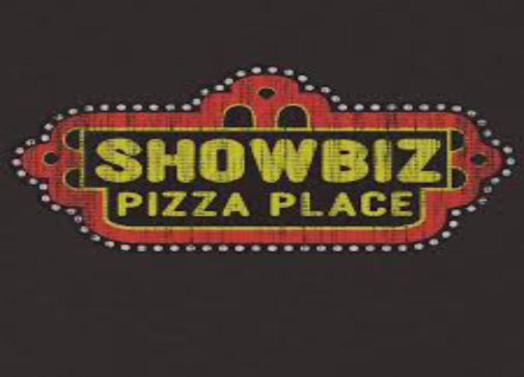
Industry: Food